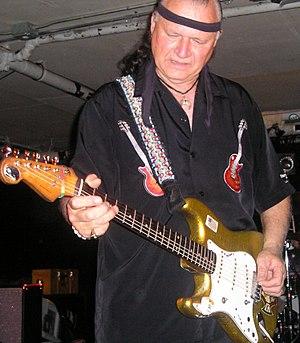
Dick Dale, nom de scène de Richard Anthony Monsour, est un guitariste américain d'origine libano-polonaise né le 4 mai 1937 à Boston et mort le 16 mars 2019 à Loma Linda en Californie.